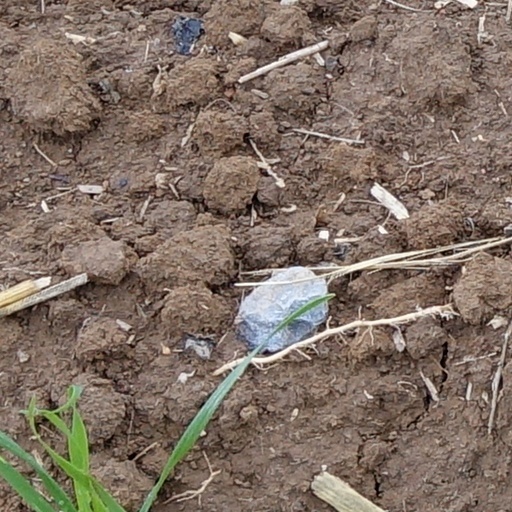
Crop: wheat